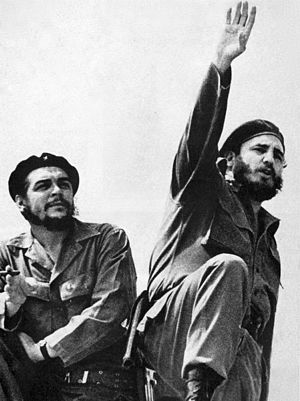
Che Guevara / Cuba under revolutionen / Efter den cubanske revolution
Che Guevara og Fidel Castro i 1961
Che Guevara var argentinsk marxistisk revolutionær, læge, forfatter, guerillaleder, diplomat og militærteoretiker. Han deltog i den cubanske revolution og blev senere minister i den cubanske regering, som blev dannet efter revolutionen.